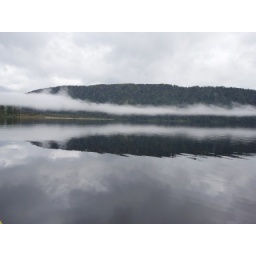
Lake Mapourika mirror lake by Frans Josef Glacier04